North West Counties Football League

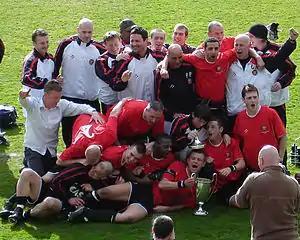
F.C. United players gather around the North West Counties League Division Two Trophy while fans take pictures

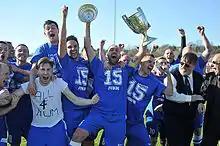
Glossop North End NWCFL Champions 2015

In the 2008–09 season, the league renamed their divisions to the Premier Division and First Division.